Crikey! It's the Irwins

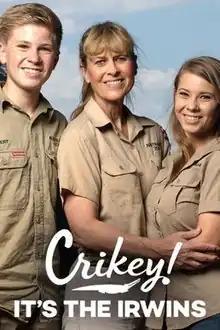

Crikey! It's the Irwins is an Australian reality television series starring Robert, Bindi and Terri Irwin. The series follows the family of Steve Irwin, and their work at the Australia Zoo. It premiered on 28 October 2018, on Animal Planet and ended on 22 February 2022.